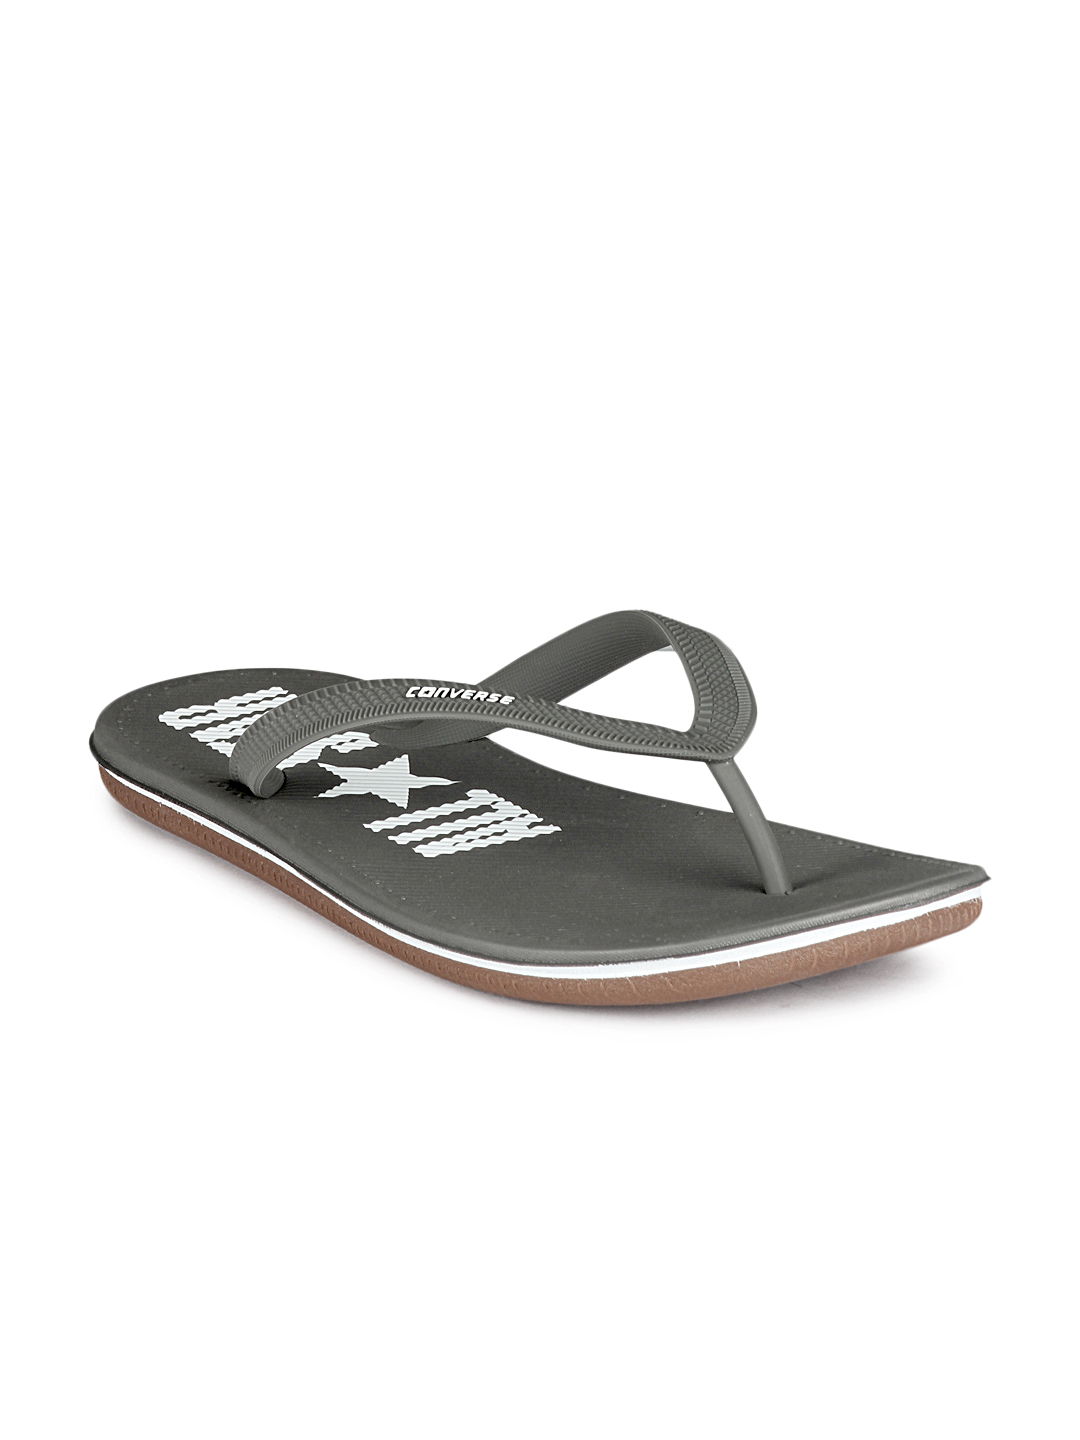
Converse Unisex Grey Flip Flops
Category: Footwear / Flip Flops / Flip Flops
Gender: Unisex
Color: Grey
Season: Summer 2012
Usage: Casual